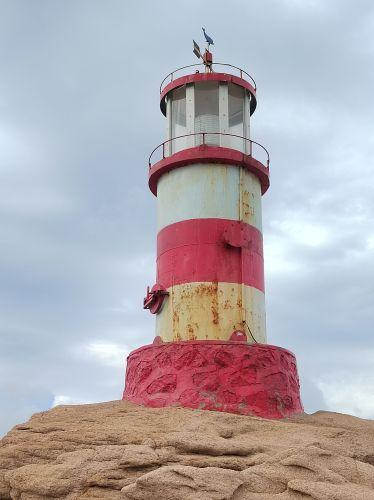
地标名称：海角灯塔
所在城市：威海市·荣成市